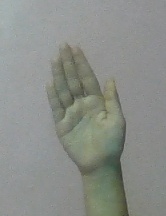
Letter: seen